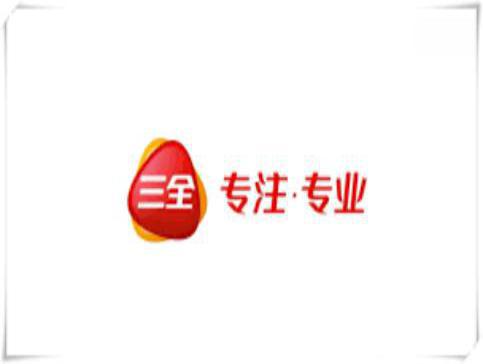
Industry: Food